Bradley Beal

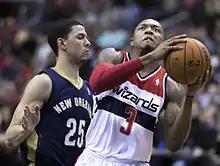
Beal in a game against the New Orleans Pelicans in 2014

On October 11, 2014, Beal underwent an MRI that revealed a non-displaced fracture of the scaphoid bone in his left wrist, subsequently requiring surgery. He was later ruled out for six to eight weeks. After missing the first nine games of the season with the injury, he made his season debut on November 19 against the Dallas Mavericks.